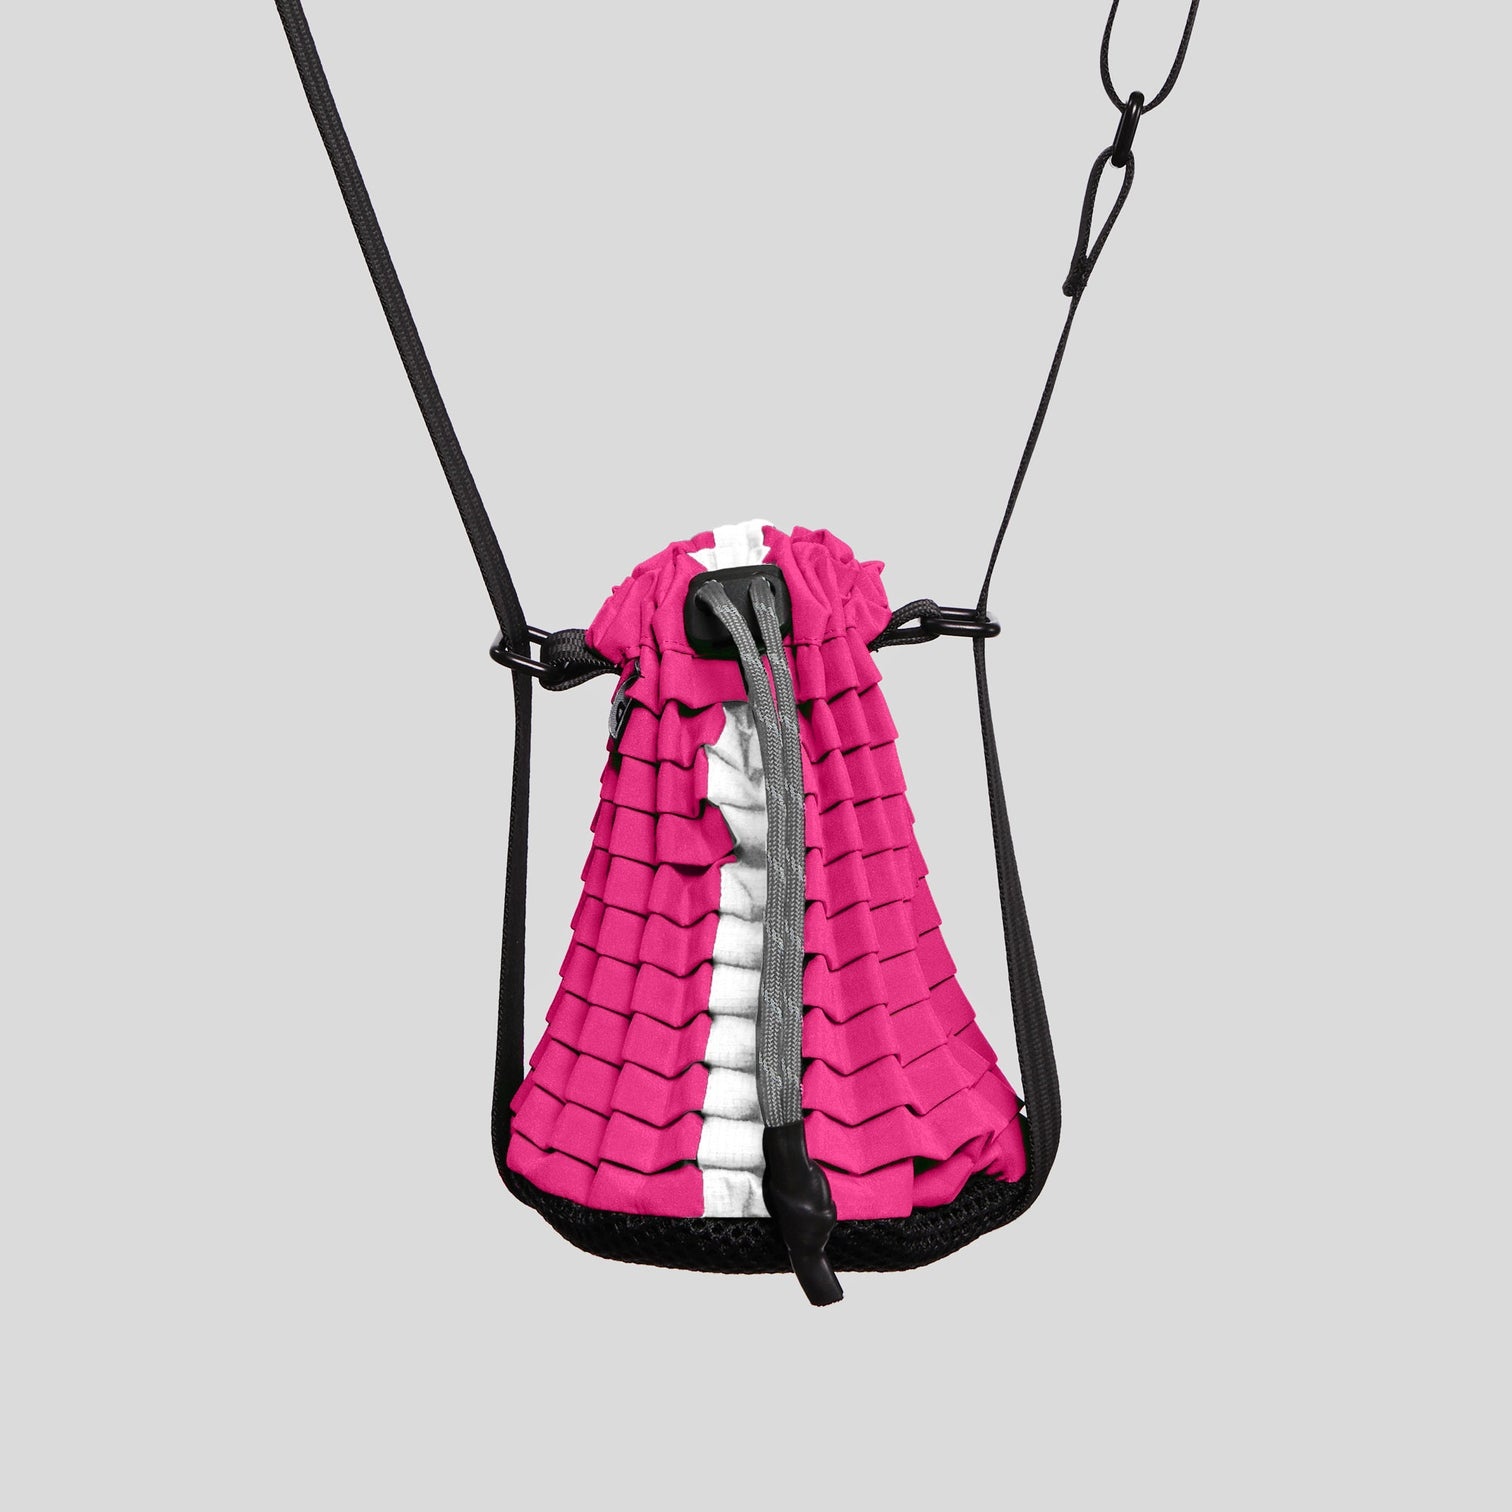
タイニーオービット フラッシュピンク
Brand: Petit Pli
Category: Baby & Toddler > Baby Transport Accessories > Baby Carrier Accessories